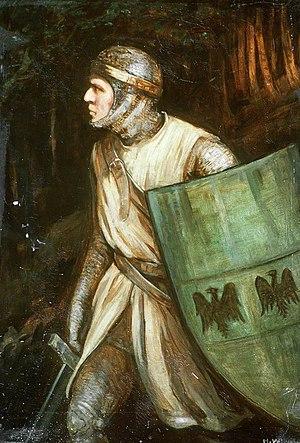
Owain ap Gruffydd, dit Owain Gwynedd est considéré comme l'un des monarques gallois qui a le mieux réussi avant l'avènement de son petit-fils, Llywelyn le Grand. Il est baptisé « Owain Gwynedd » afin de ne pas le confondre avec un autre Owain ap Gruffydd qui fut son contemporain, un prince de Powys, également connu sous le nom d'Owain Cyfeiliog. Il régna sur le royaume gallois de Gwynedd.